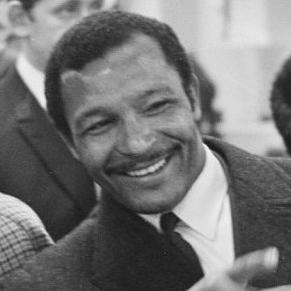
Age: 33